Electroless nickel-phosphorus plating

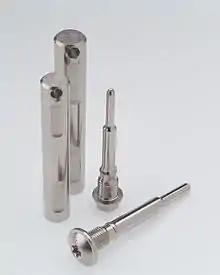
Machine parts with electroless nickel plating.

Electroless nickel-phosphorus plating, also referred to as "E-nickel", is a chemical process that deposits an even layer of nickel-phosphorus alloy on the surface of a solid substrate, like metal or plastic. The process involves dipping the substrate in a water solution containing nickel salt and a phosphorus-containing reducing agent, usually a hypophosphite salt. It is the most common version of electroless nickel plating (EN plating) and is often referred by that name. A similar process uses a borohydride reducing agent, yielding a nickel-boron coating instead.